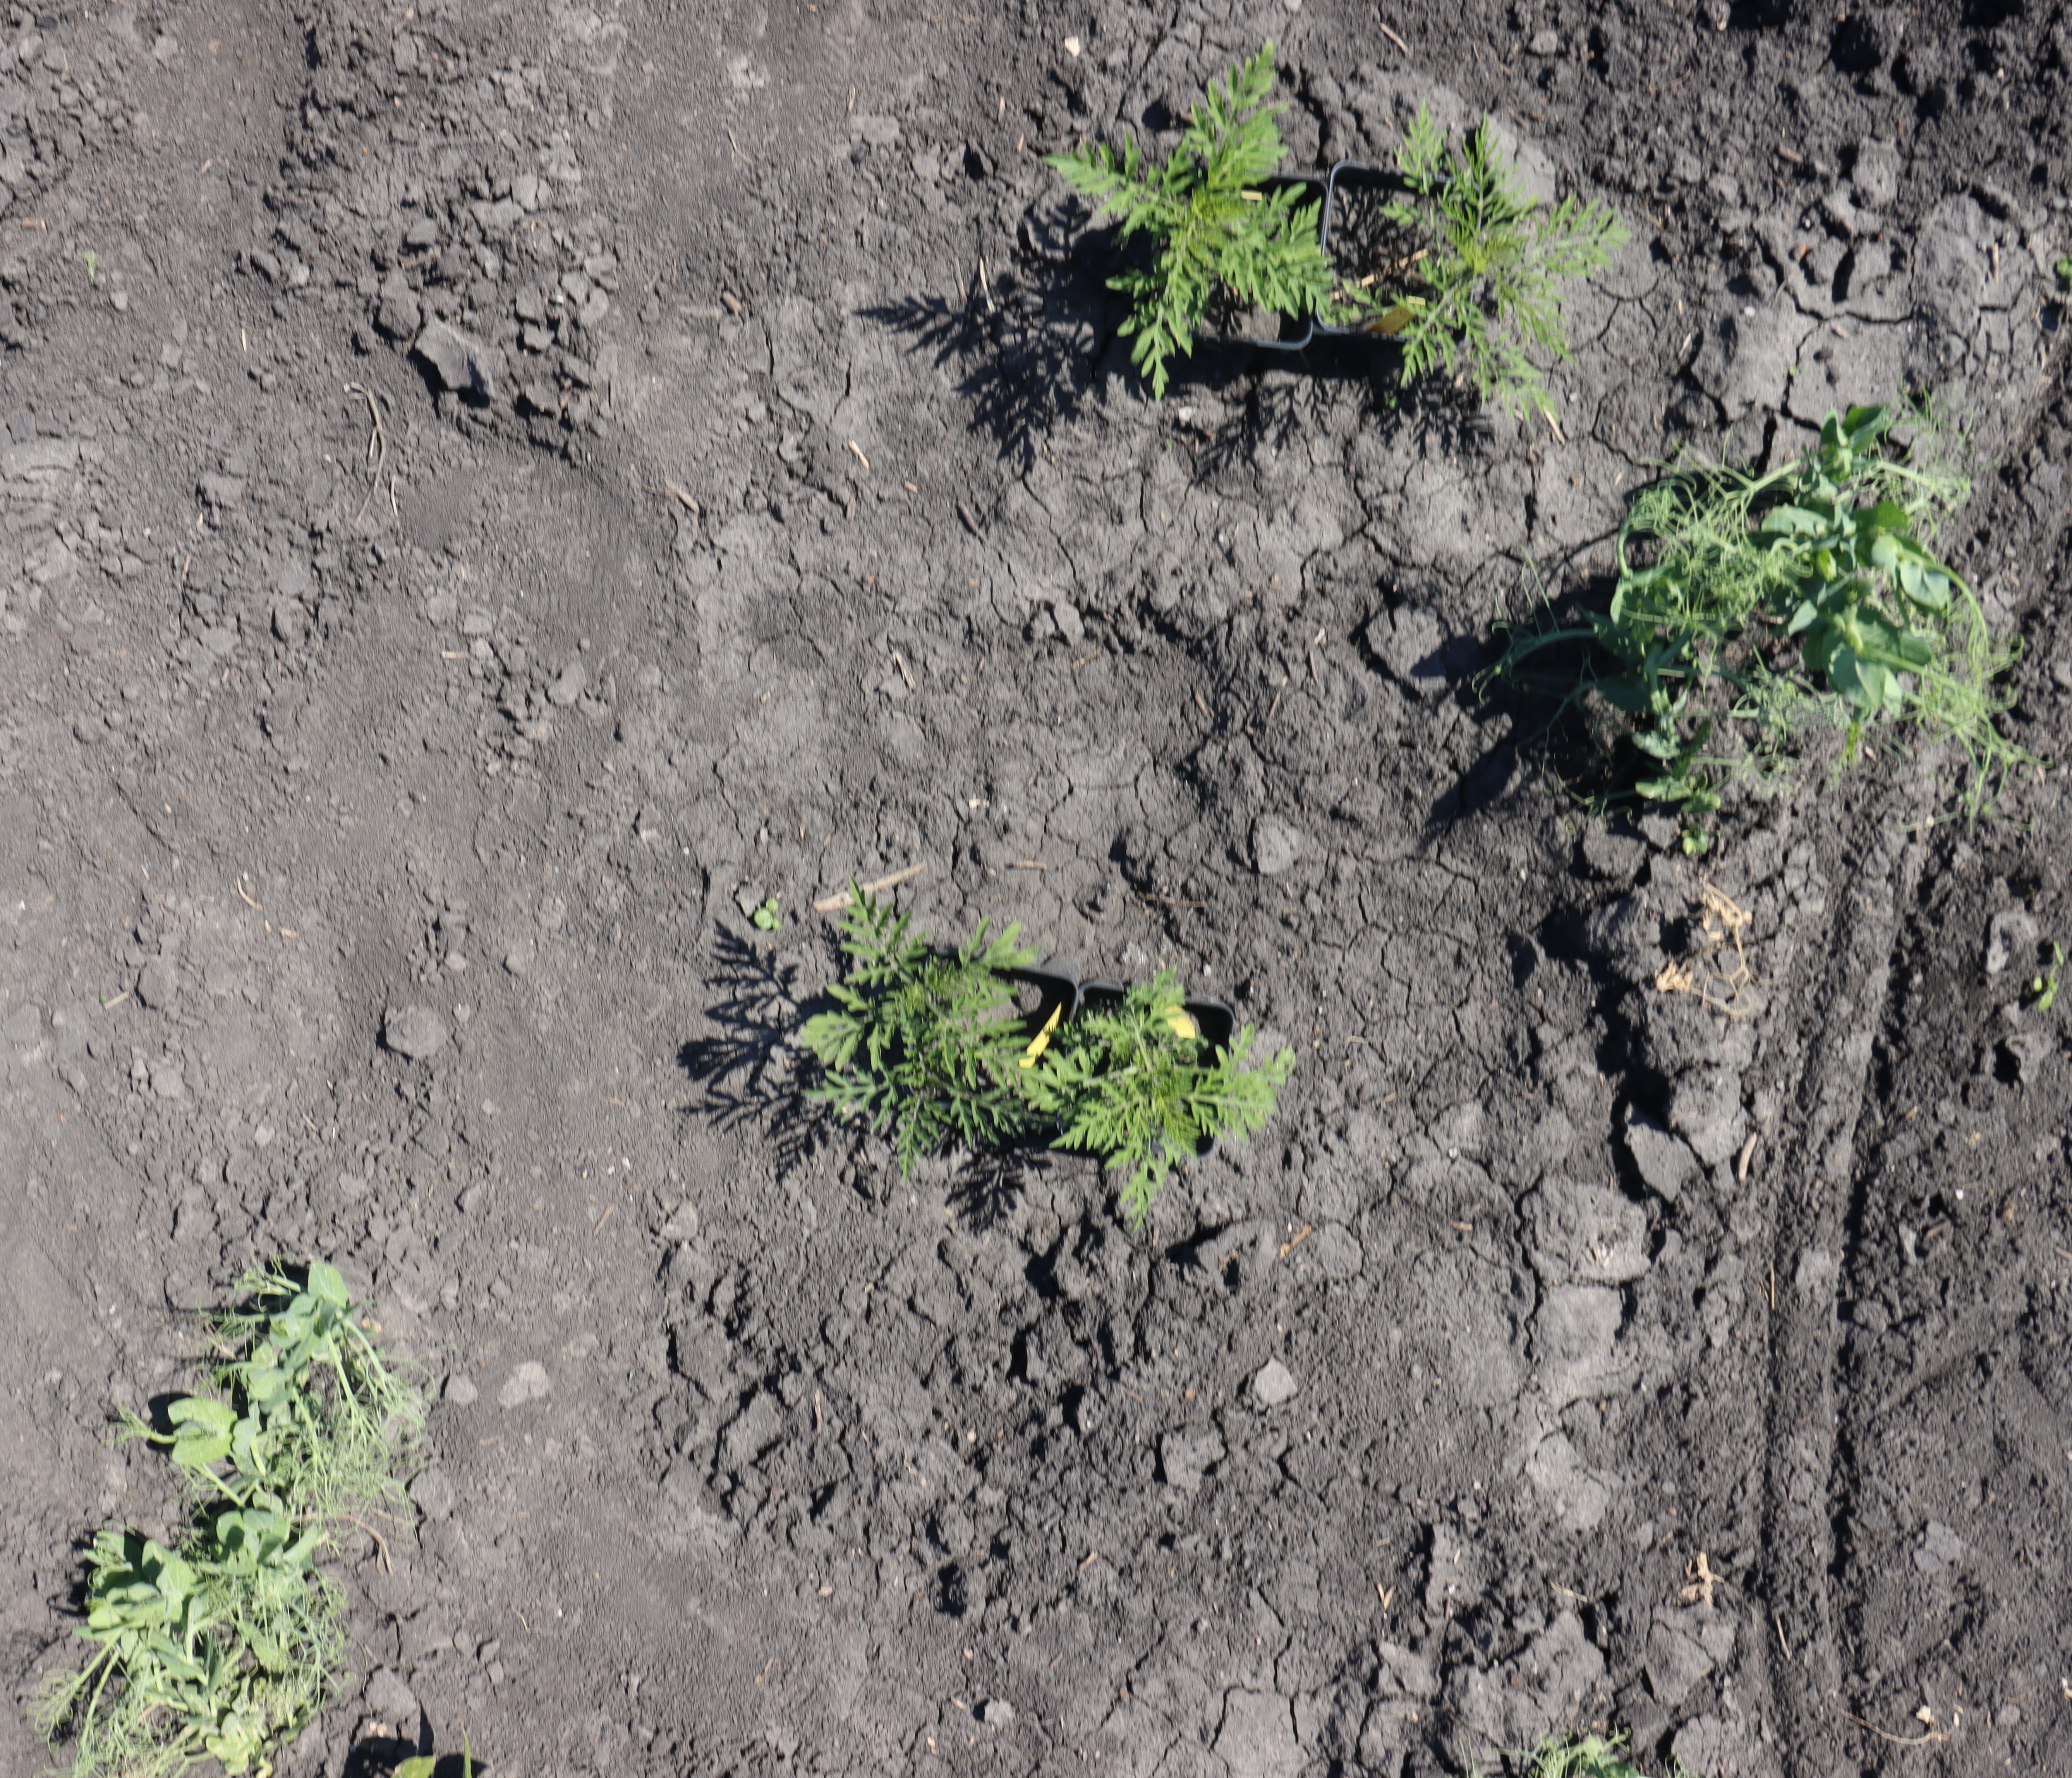
Crop: Field pea
Objects: Ragweed, Ragweed, Field Pea, Ragweed, Ragweed, Field Pea